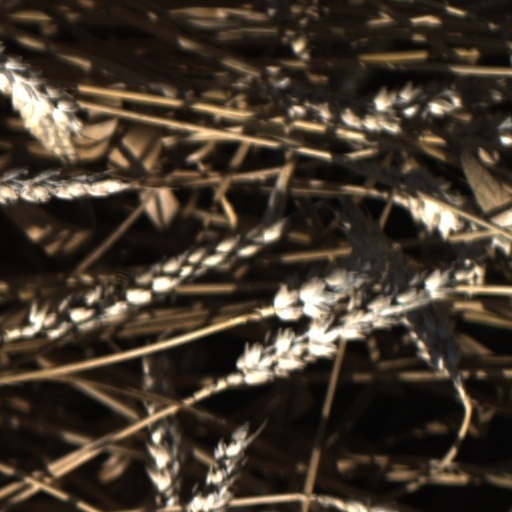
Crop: wheat